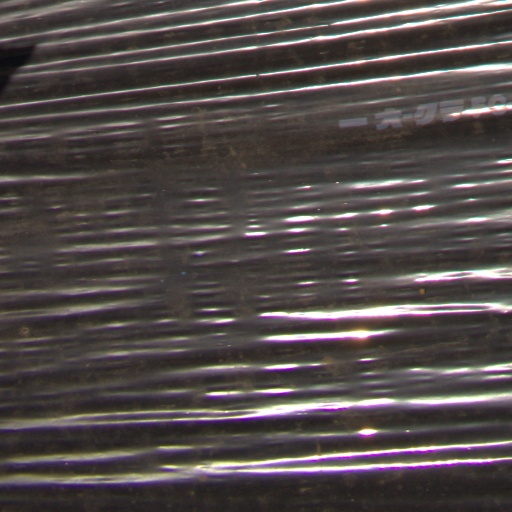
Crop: Jerusalem artichoke